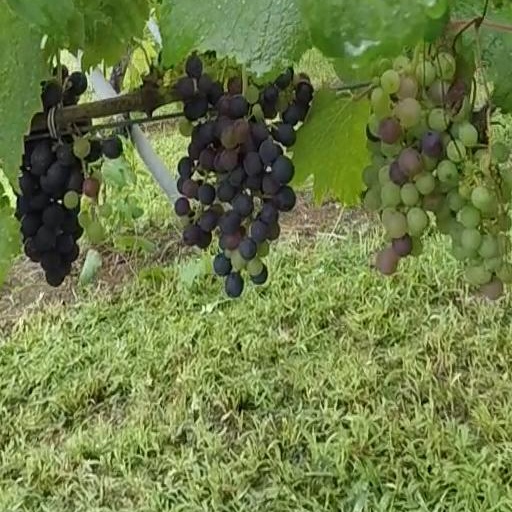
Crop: grape